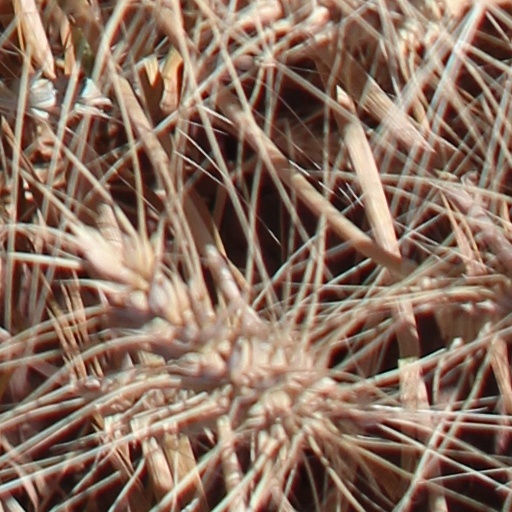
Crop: wheat